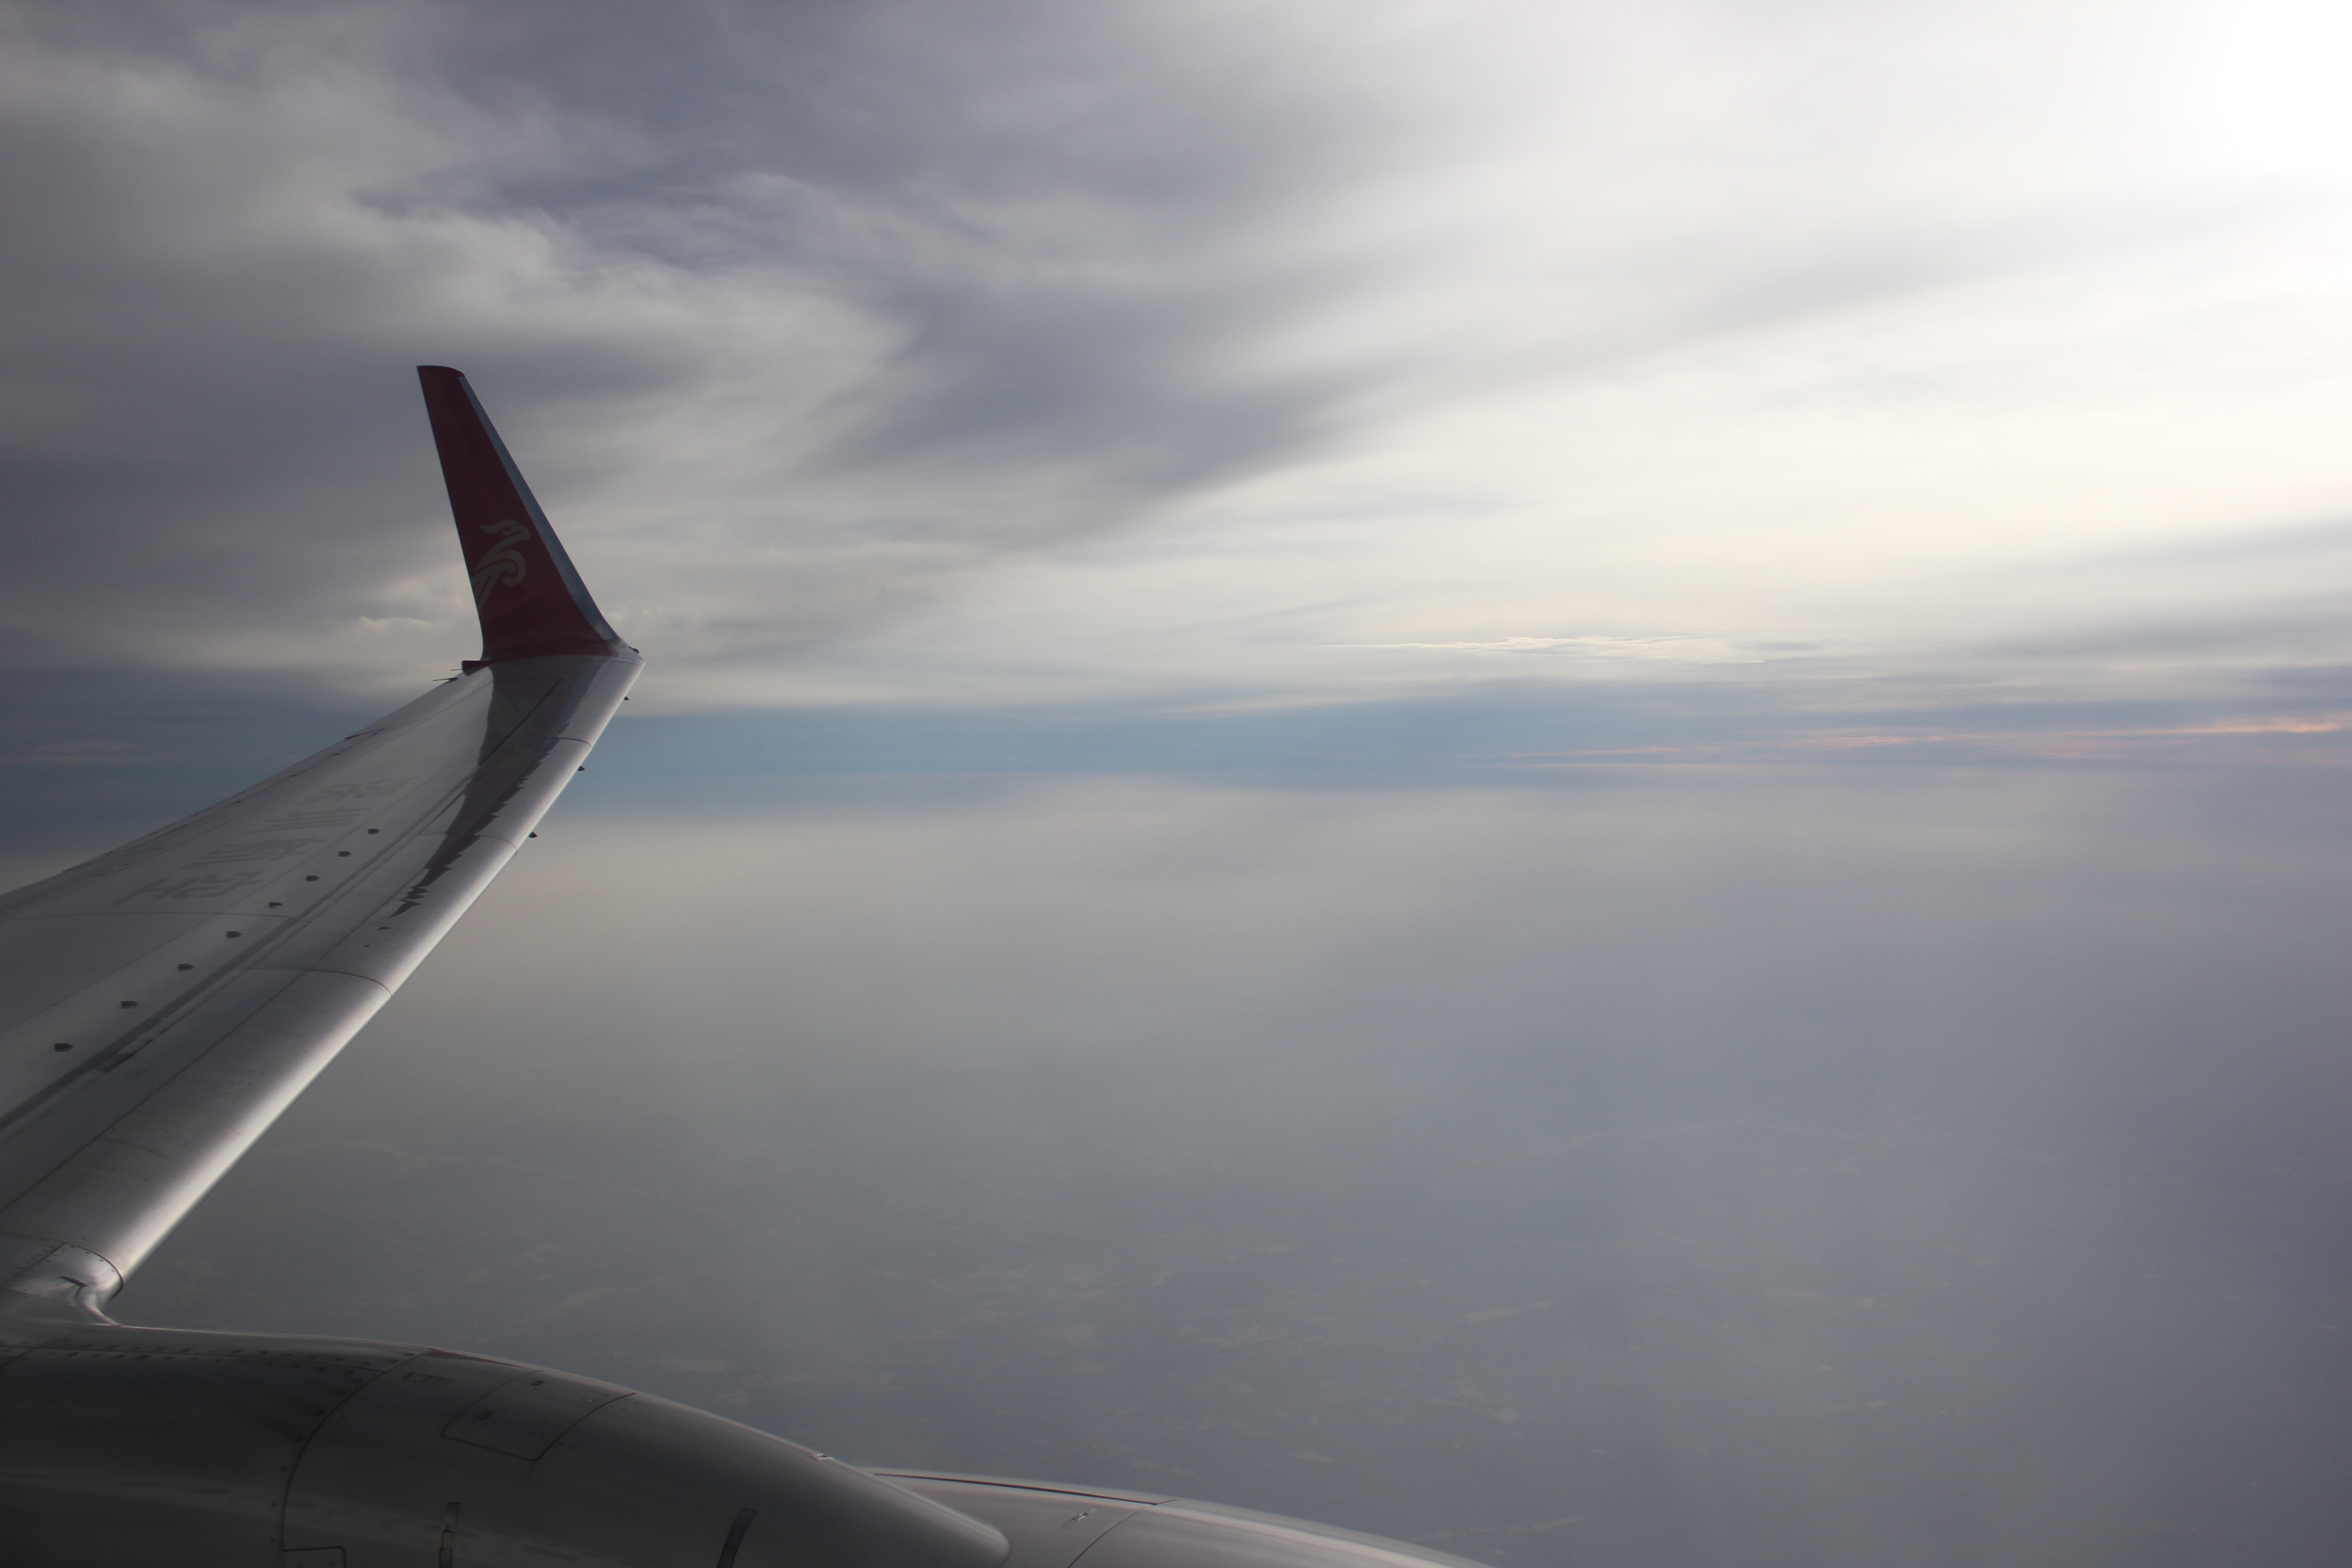
horizon, wing, cloud, sky, airplane, aircraft, vehicle, aviation, flight, blue sky, gliding, airliner, air sports, air travel, atmosphere of earth